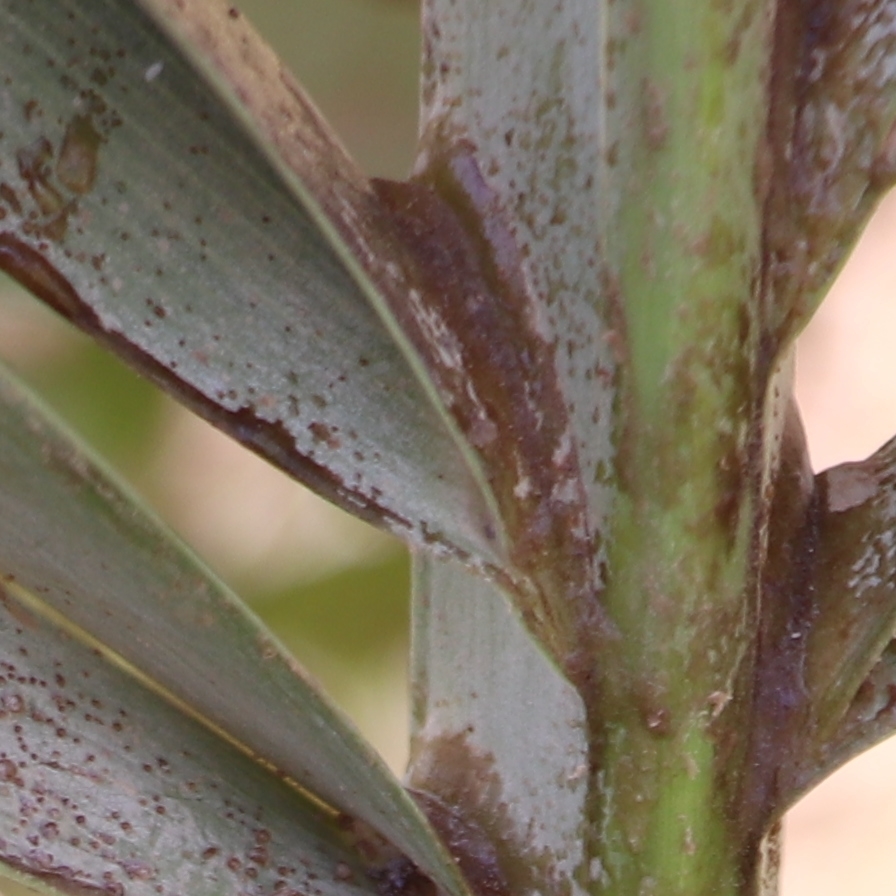
Label: Honey